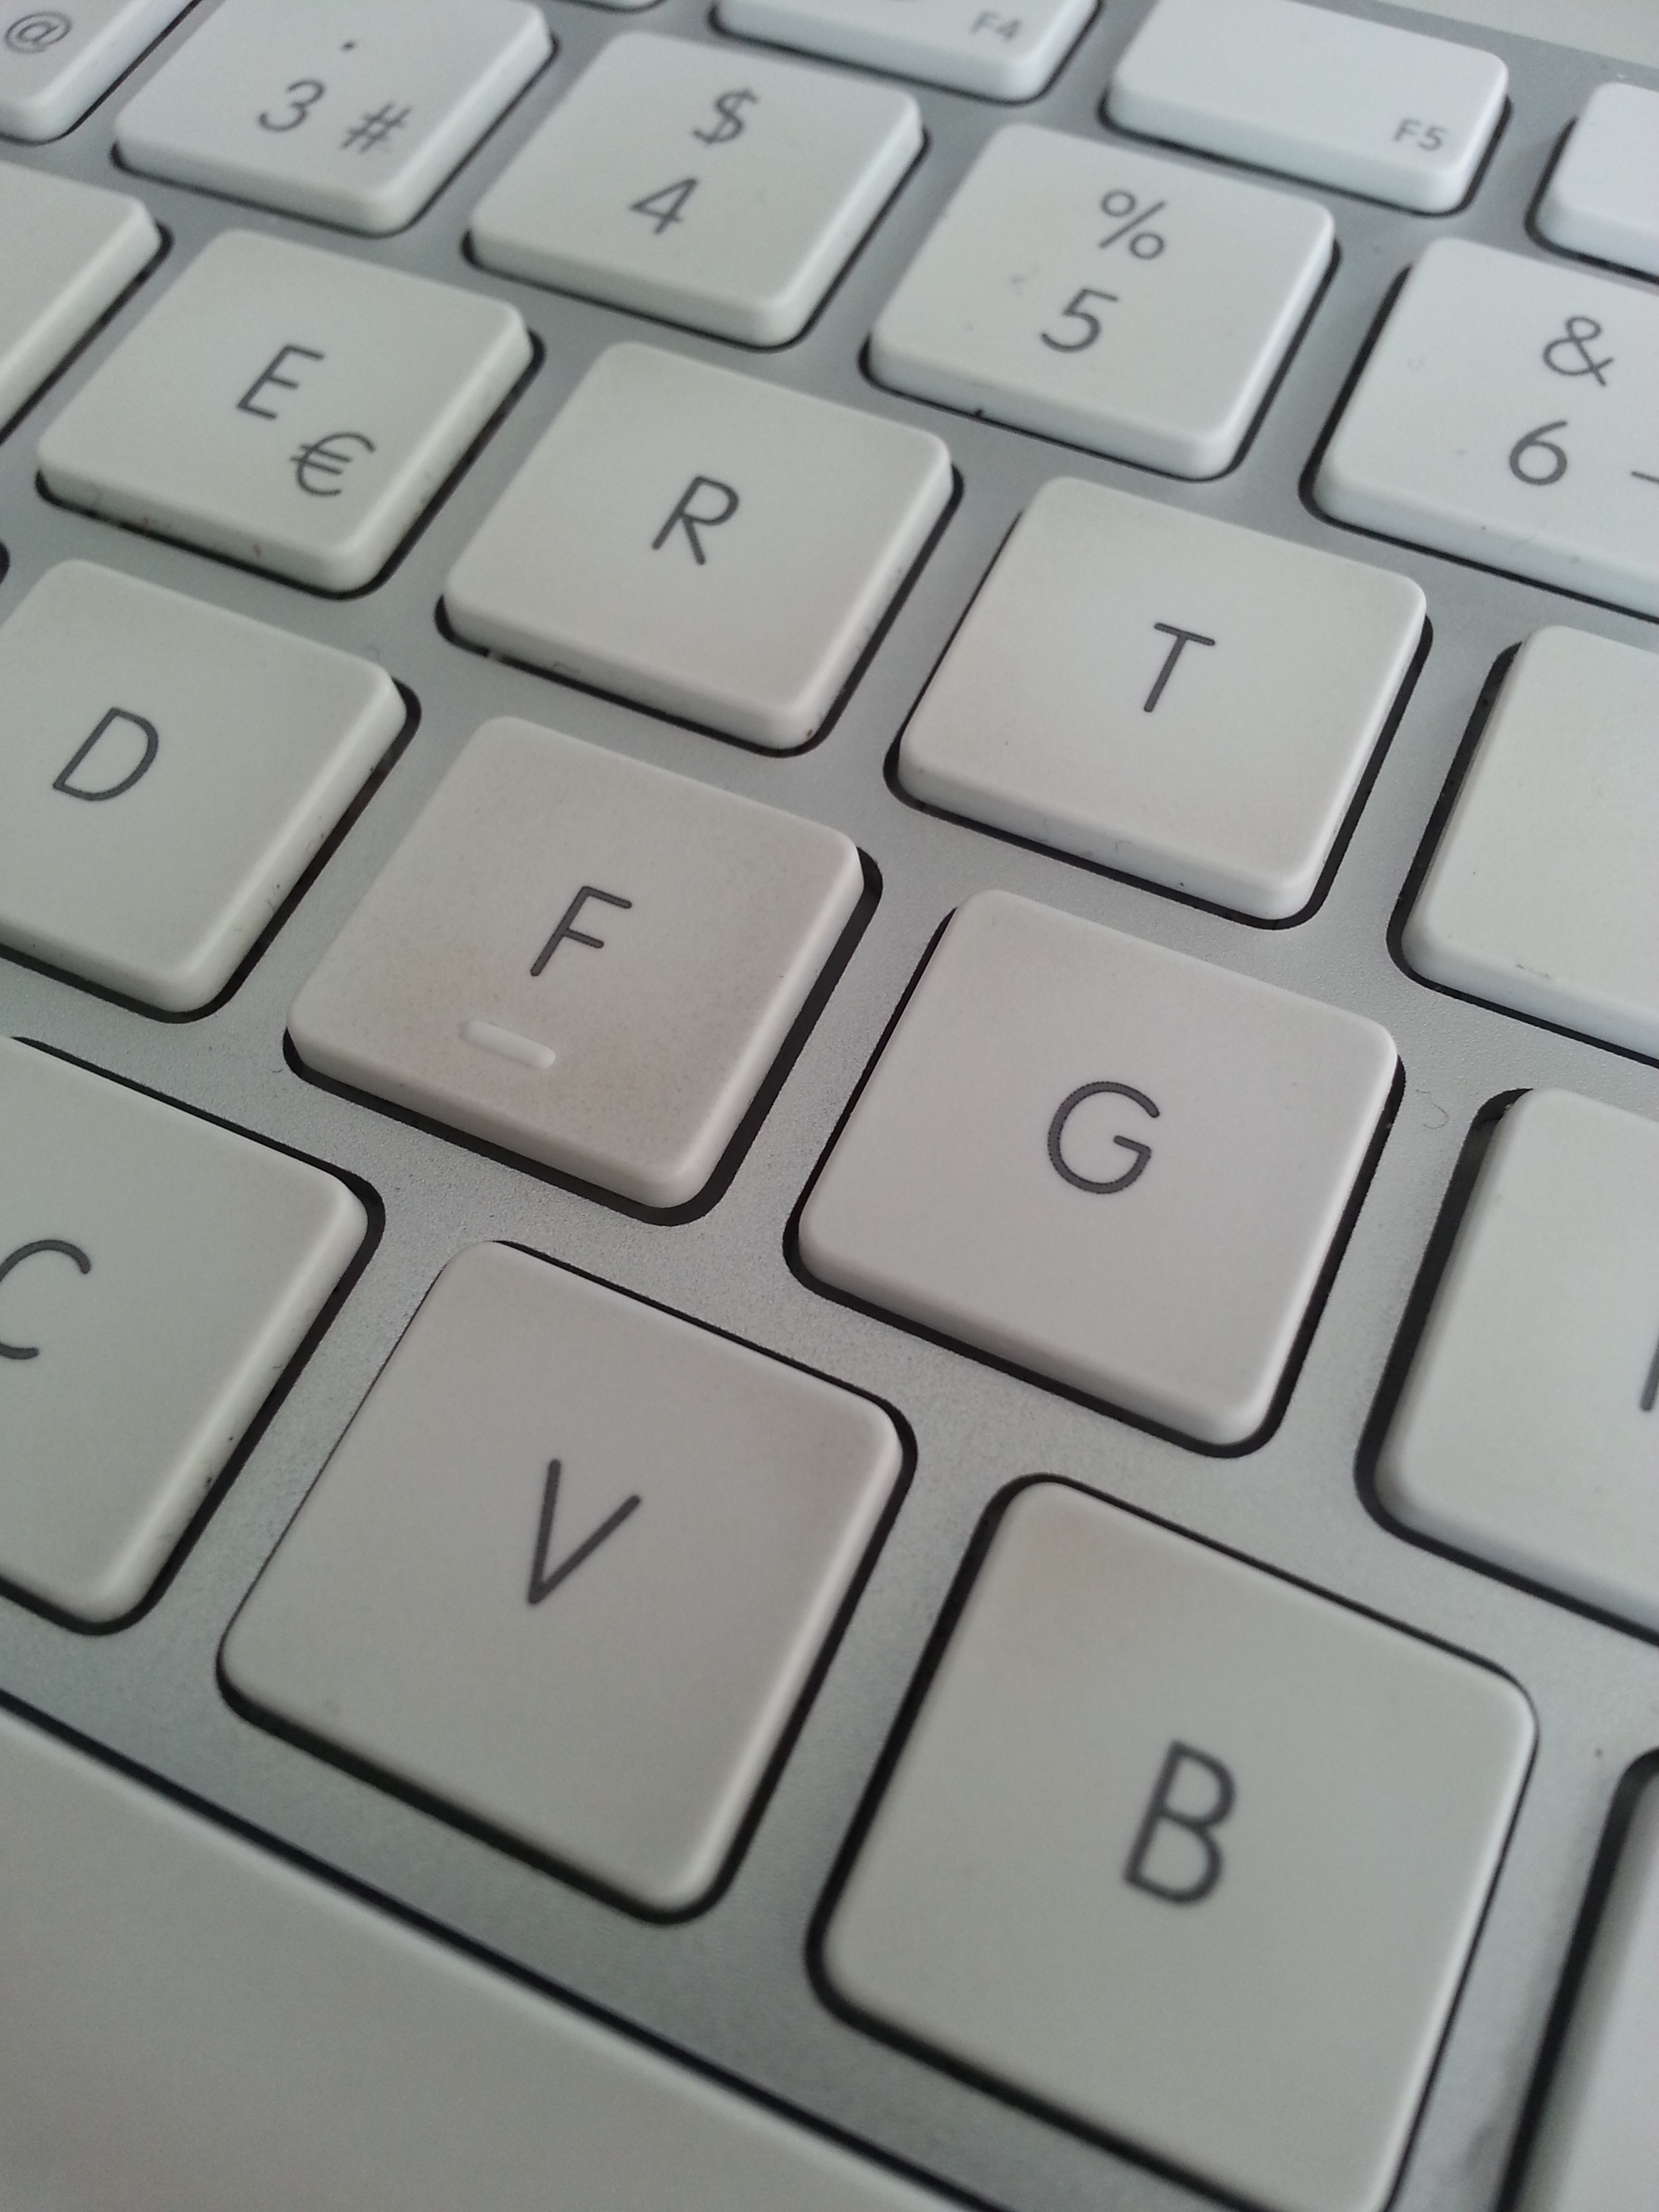
apple, keyboard, technology, white, key, desktop, font, design, silver, multimedia, computer keyboard, numeric keypad, electronic device, computer hardware, musical keyboard, laptop replacement keyboard, business metting